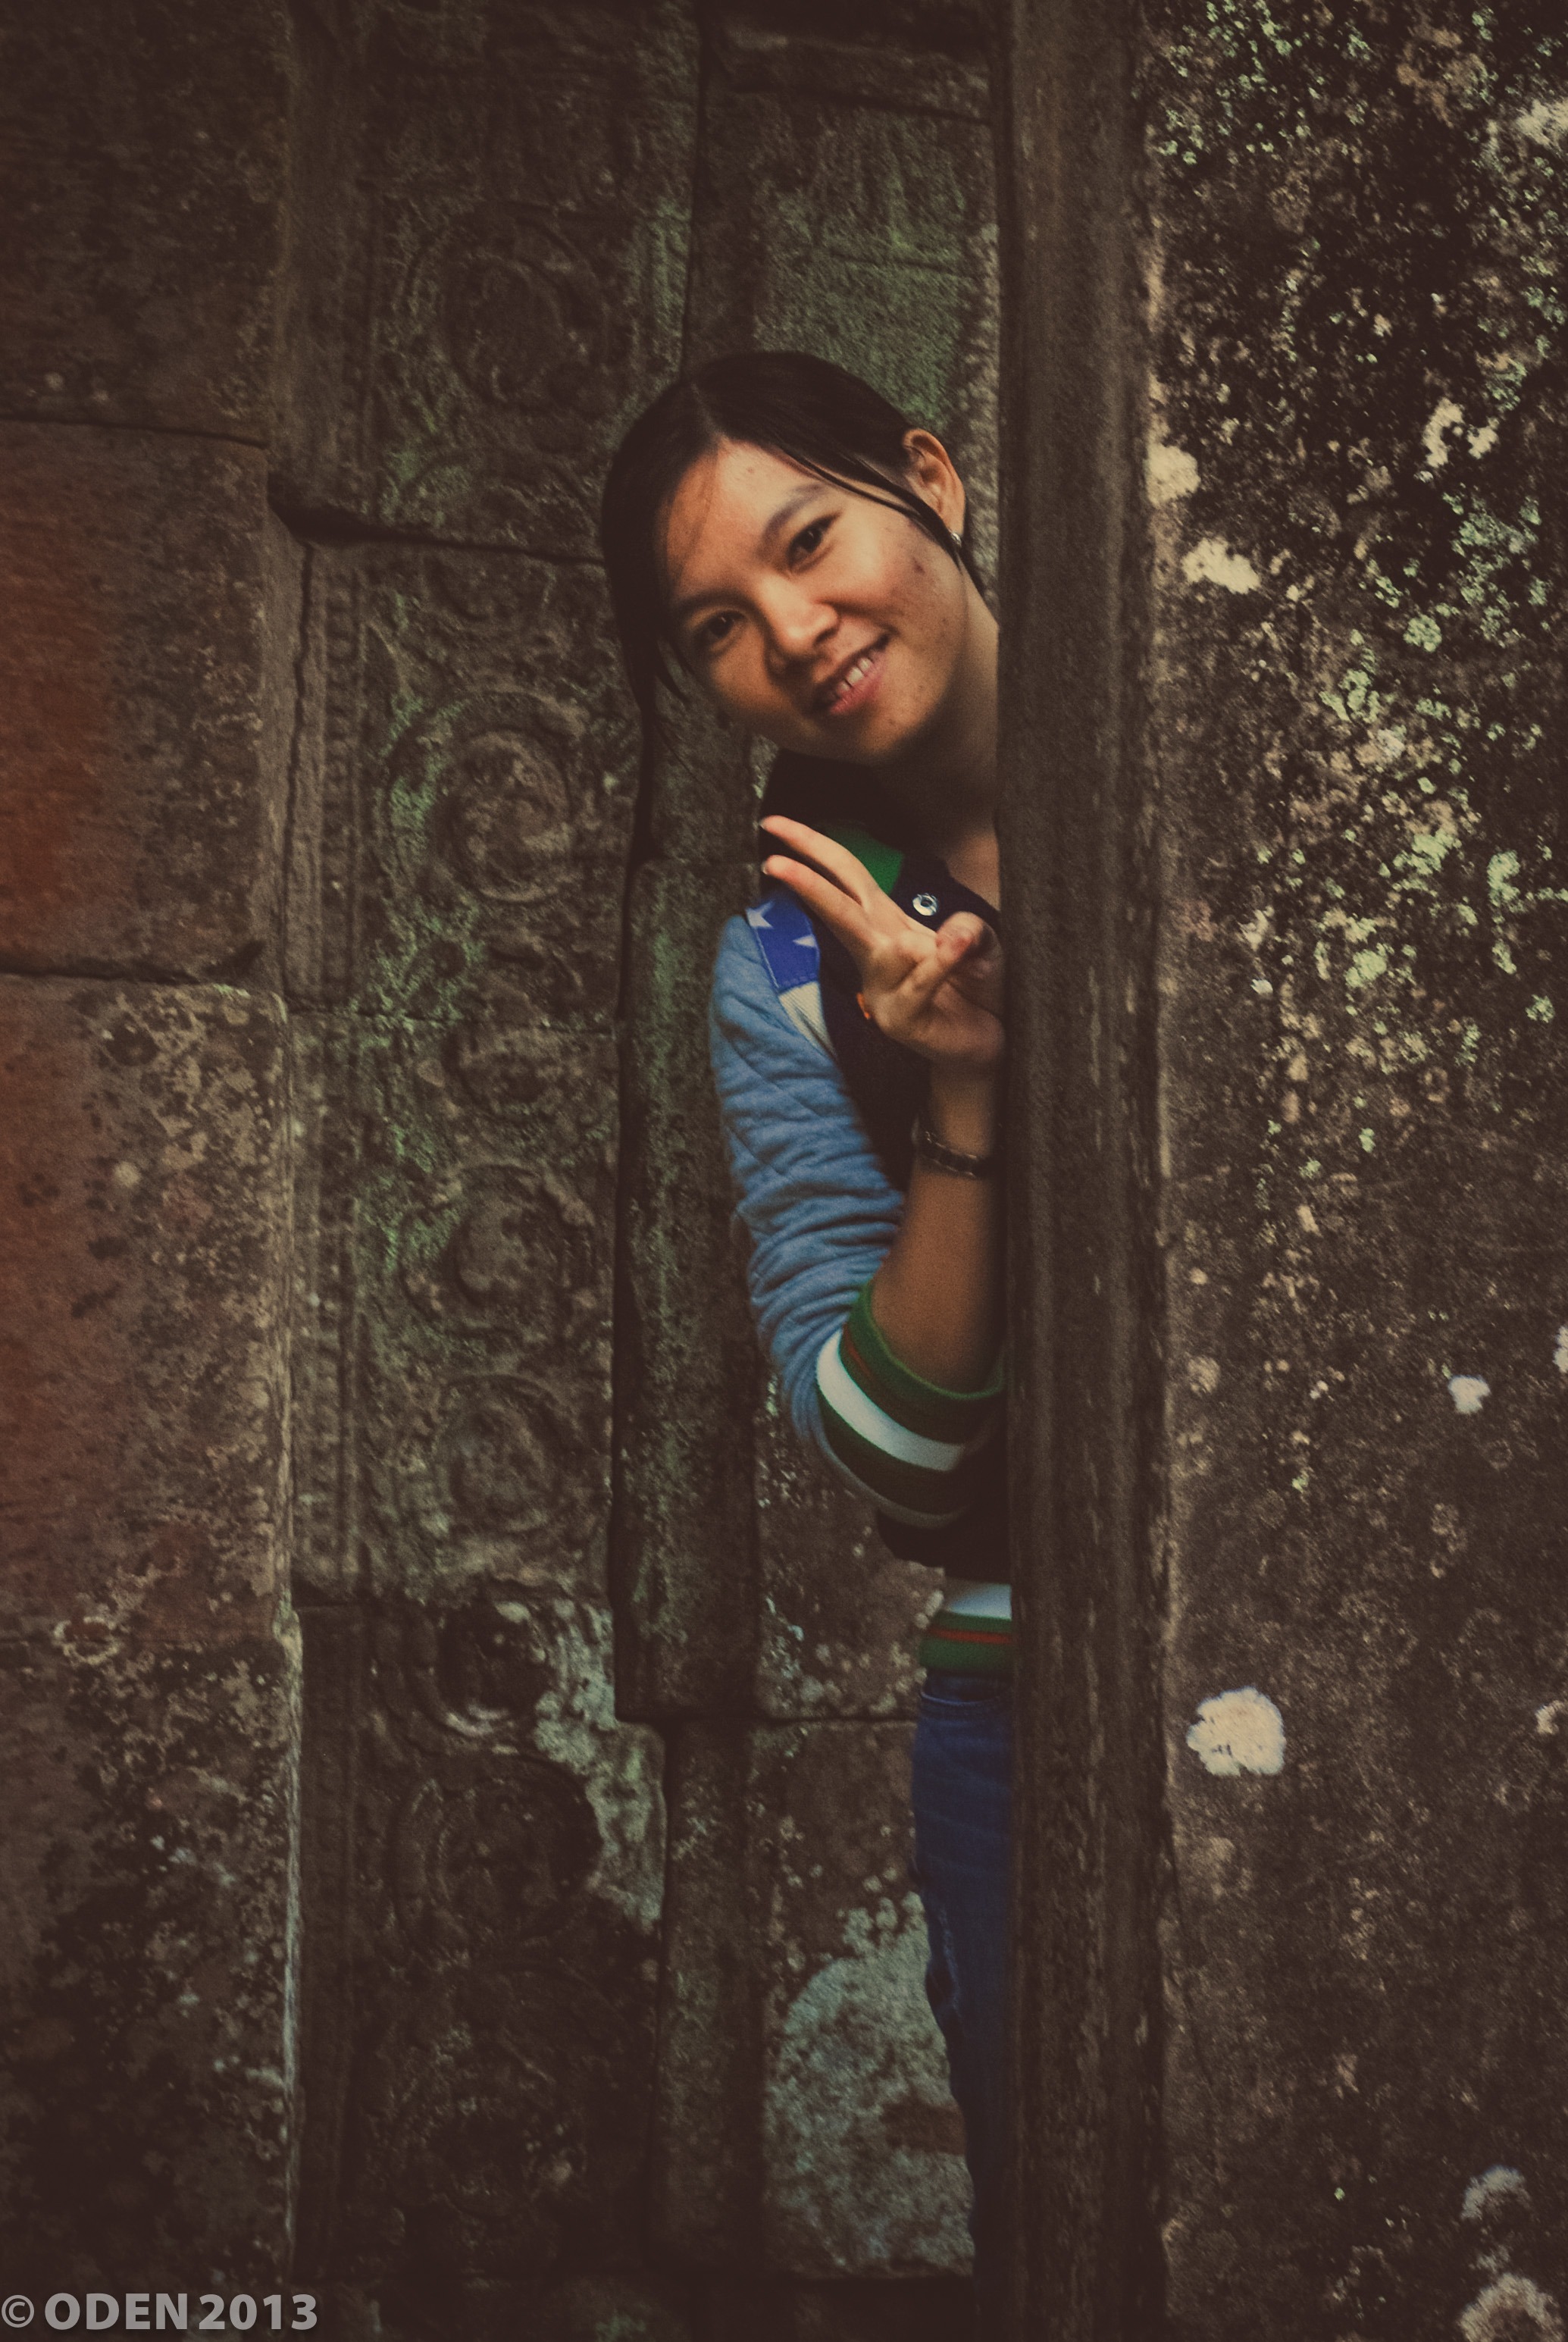
person, structure, girl, photography, stone, portrait, model, spring, color, child, historic, behind, face, head, photograph, beauty, image, emotion, photo shoot, portrait photography, human positions